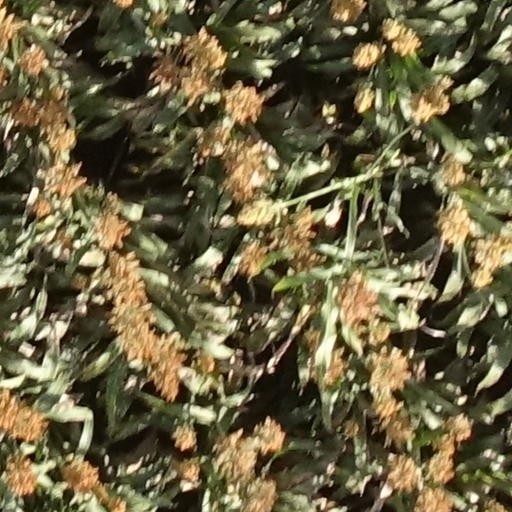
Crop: sorghum